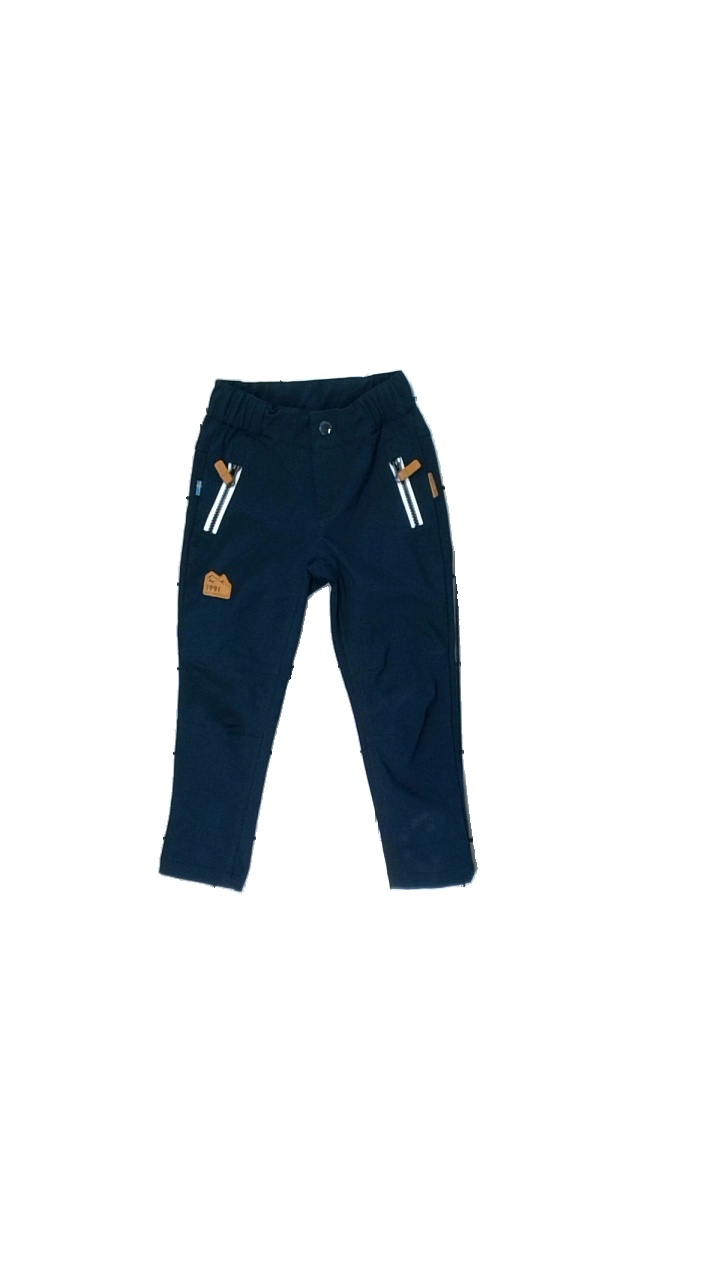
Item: Trousers (Children)
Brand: Swedemount
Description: blå ute byxor, några fläckar längst ner på benet.
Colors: Blue
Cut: Regular
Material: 100% polyester
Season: All
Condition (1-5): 3
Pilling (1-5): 5
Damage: fläckar
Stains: Minor
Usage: Reuse
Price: <50